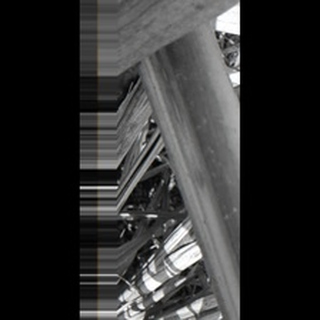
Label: sugarcane_red_rot